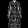
Label: Coat